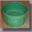
Label: bowl